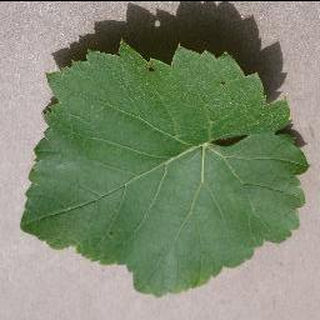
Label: healthy_grape